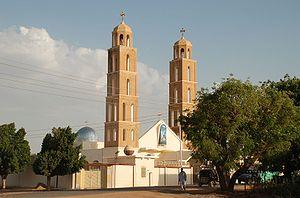
Kosti ou Kusti est une ville soudanaise de l'État d'an-Nil al-Abyad. Elle est peuplée de 528 468 habitants, 173 599 au recensement de 1993.